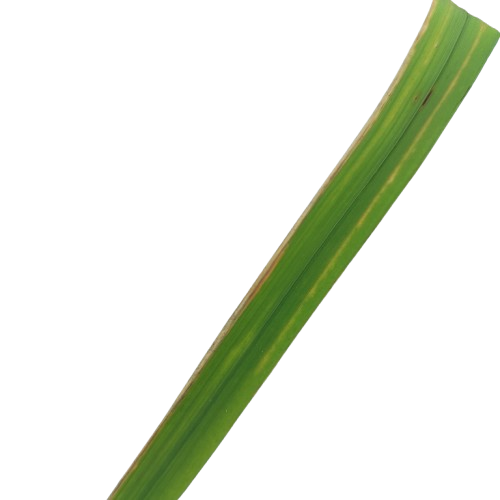
Label: Rice Stripes